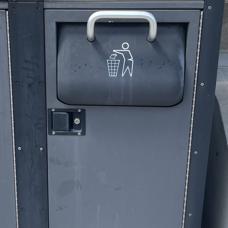
Label: trash